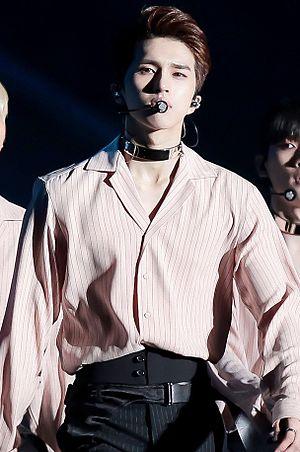
Lee Jae-hwan mieux connu sous son nom de scène Ken, est un chanteur, danseur et acteur sud-coréen. Il est mieux connu pour faire partie du boys band sud-coréen VIXX, et a été loué de nombreuses fois pour avoir un ton de voix unique, mélancolique et rauque. Ken commence sa carrière d'acteur en 2013 dans le drama humoristique Boarding House No. 24 de MBC Every 1 en tant que Lee Jaehwan.